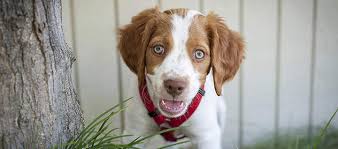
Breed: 232-n000076-Brittany_spaniel